Damalas

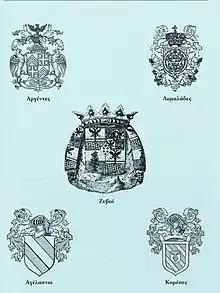

By supporting Robert of Taranto, son of titular Latin Emperor Philip II, Centurione obtained the recognition of his position and the confirmation of his rights, which had been violated several times in the past by the Angevin princes.